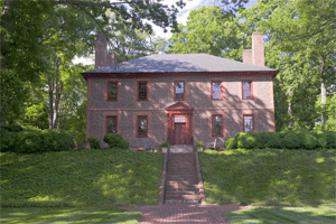
Building: Wilton House Museum
Country: United States of America
Year built: 1750
Historic house in Virginia, United States This article is about the historic house in the United States. For the historic house in England, see Wilton House . United States historic place Wilton U.S. National Register of Historic Places Virginia Landmarks Register Richmond City Historic District Show map of Virginia Show map of the United States Location S of Richmond, on N bank of James River, Richmond, Virginia Coordinates 37°33′45″N 77°31′14″W / 37.56250°N 77.52056°W / 37.56250; -77.52056 Area 2 acres (0.81 ha) Built 1750 Architectural style Georgian NRHP reference No. 76002231 VLR No. 127-0141 Significant dates Added to NRHP April 30, 1976 Designated VLR October 21, 1975 Wilton House Museum is a museum in a historic house located in Richmond , Virginia . Wilton was constructed c. 1753 by William Randolph III , son of William Randolph II , of Turkey Island . Wilton was originally the manor house on a 2,000-acre (8.1 km 2 ) tobacco plantation known as "World's End" located on the north bank of the James River several miles east of the city of Richmond. Between 1747 and 1759, William III acquired more than a dozen contiguous tracts of land. About 1753, Randolph completed building a Georgian manor house, which he named "Wilton," on a site overlooking the river. In 1934, with commercial development encroaching on the opposite bank of the James and the property in danger of foreclosure , The National Society of The Colonial Dames of America in the Commonwealth of Virginia saved the mansion from destruction by purchasing, dismantling, moving, and rebuilding it on a site overlooking the James River a few miles west of its original location.  Ironically the farm just east of the Pocahontas Parkway , where Wilton once stood remains devoted to agriculture in the 21st century. Open to the public since 1952, Wilton hosts a collection of 18th- and 19th-century furnishings, textiles, glass, ceramics, and silver that reflect the wealthy planter life of the mid-18th century. The house was listed on the National Register of Historic Places in 1976. William Randolph II Architectural style Wilton is built in the Georgian style of architecture, which was the prevailing style during the Colonial era in New England and the Southern colonies .  Colonial Georgian architecture differed slightly from region to region, depending on climate and locally available building materials, but generally followed a symmetrical, rectangular plan with simple, dignified lines ultimately deriving from Palladian architecture . History of the house Randolph family During the 17th century the Randolph family of Virginia was among the wealthiest and most powerful families in Colonial Virginia. William Randolph and his wife, Mary Isham Randolph, have been referred to as "the Adam and Eve of Virginia," whose many distinguished descendants included President Thomas Jefferson , Chief Justice John Marshall , and General Robert E. Lee .  Wilton was constructed circa 1753 for William III and his wife, Anne Harrison Randolph, on a 2,000-acre plantation overlooking the James River. William Randolph III was a planter and public servant:  a member of the House of Burgesses for Henrico County, an officer in the militia, and a vestryman for Henrico Parish. Wilton was constructed for William Randolph III and Anne Randolph between circa 1753; their son Peyton Randolph (d. 1784) was the second owner, and after Peyton the house descended through several generations of Randolphs until 1859. Wilton survived the Civil War and changed owners another four times before going into foreclosure by The Bank of Commerce and Trust during the depth of the Great Depression . When the house was in danger of demolition The National Society of The Colonial Dames of America in the Commonwealth of Virginia intervened and became the last owners of the house. William Randolph III Anne H. Randolph Peyton Randolph of Wilton William Randolph IV At Wilton, the Randolphs enslaved over 100 African American men, women, and children and utilized slave labor to build both the house and produce their ongoing income in the form of wheat and tobacco. By the early 19th century, Wilton was home to the largest enslaved community in Henrico County. William Randolph III died in the year of 1762, aged 52, and left Wilton to his twenty-three-year-old son, Peyton Randolph. Peyton Randolph died in the year of 1784 at age 46 and left Wilton to his five-year-old son, William Randolph IV. William Randolph died in the year of 1815 at age 26 and left Wilton to his five-year-old son, Robert Randolph. His widow, Anne Andrews Randolph, managed the plantation while raising the next heir. Robert Randolph died in 1839 at age 29 and left a heavily indebted Wilton to his four-year-old daughter, Catherine (Kate). Catherine was the last owner in the Randolph family; she filed a suit to sell Wilton in 1859. 18th century Wilton was originally located on a 2,000-acre tobacco plantation approximately 9 miles downriver from Richmond, the large two-story brick house is one of the most significant of the James River plantation mansions. In 1742 William III inherited his father's Fighting Creek land. 1747-William III purchased tracts of land which was over 1000 acres from William Finney Jr. 1747-350 acres from Richard Randolph (Thomas Bayley, William Harding) 1747-150 acres from William Bayley 1749-136 acres from Arthur Giles 1752- 25 acres was "adjacent to the land of Randolph whereon he now lives called Wilton" Original Land Side. c. 1910s Original River Side. c.1910s Original West Side. c.1910s Original Northeast Chamber. c.1910s Original Lower Passage. c.1910s 19th century In his will, William Randolph IV had given his wife "compleat power at any time to dispose of any part of my property that she may think proper for the payment of my debts". In 1833, the writer Catharine Sedgwick visited Wilton and described "Broken down fences, a falling piazza, defaced paint, banisters ties up with ropes, etc." and added that "the general aspect of the house is that of a forlorn ruin". The total value of the Wilton estate as reflected in the land tax books fell from $74,664 in 1832 to $45,066 in 1850. Wilton continued to decline. In 1833 and 1835, Robert Randolph was forced to place the plantation in trust to secure ever larger debts. Robert Randolph died in 1839, leaving a heavily indebted Wilton to his daughter, Catherine. Four years after Robert's death, his widow, Mary, married James Brook of New York. In 1846, James and Mary filed suit against the estate of their daughter, Catherine S. Randolph, to facilitate a division of the property.  Wilton was divided into 744 acres belong to James and Mary, and 1,535 acres belong to Catherine. In 1859, Catherine filed a suit to sell Wilton. The suit was not settled until 1875.  The depositions of the land condition indicate that soil fertility on the plantation had been reduced due to hard cultivation over the years by owners and tenants. The buildings were dilapidated and worthless. The auction was held on July 27, 1859:  William C. Knight paid $49,517 for 1,237.93 acres, including the house. Catherine was the last owner of Wilton from the Randolph family. pre1930s 20th century Wilton was in danger of foreclosure during the Great Depression, and then it was purchased by The National Society of The Colonial Dames of America in the Commonwealth of Virginia in 1933 and was reconstructed along the banks of the James River, 15 miles west of its original location. Relocation Landside 1935. Relocation Landside 1935. Relocation Riverside 1935. Relocation Lower Passage 1935. Museum collection Wilton is Richmond's only 18th-century public plantation home, with an array of 1,400 artifacts. These 17th-, 18th-, and 19th-century pieces include silver, ceramics, textiles, paintings, documents, and furniture. References